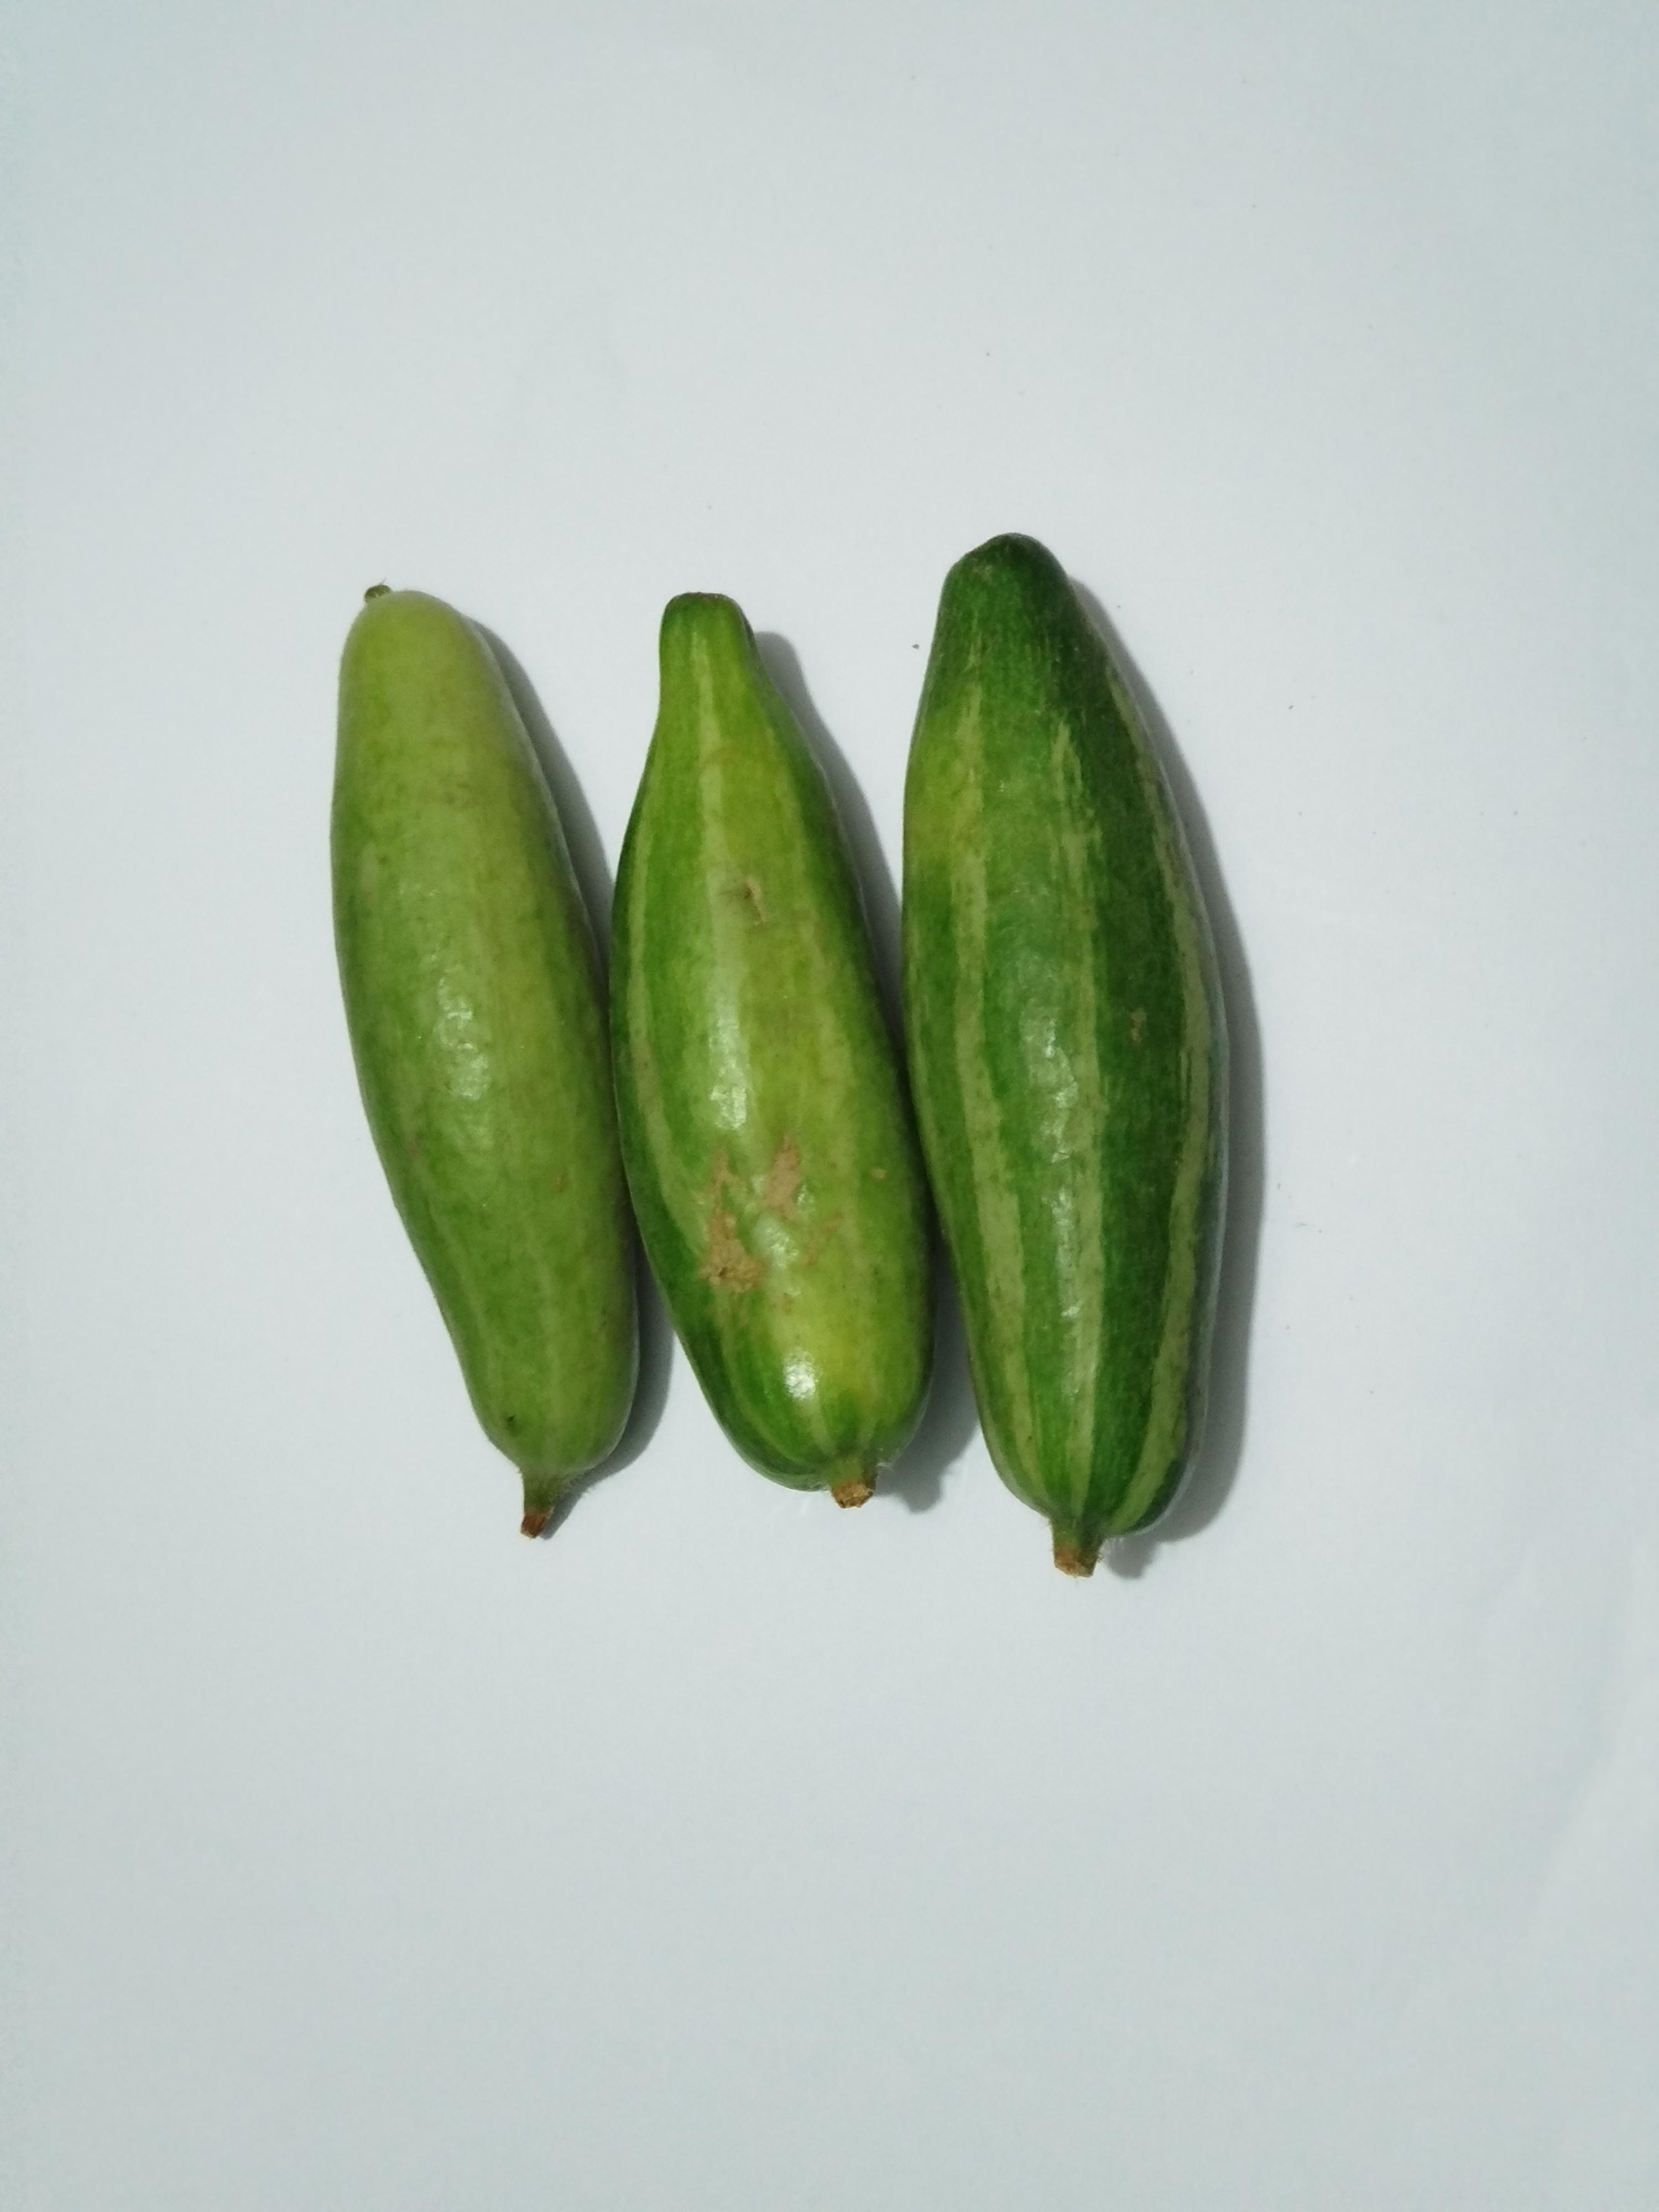
Label: Pointed gourd